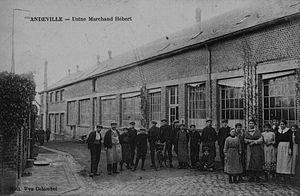
Andeville est une commune française située dans le département de l'Oise, en région Hauts-de-France.